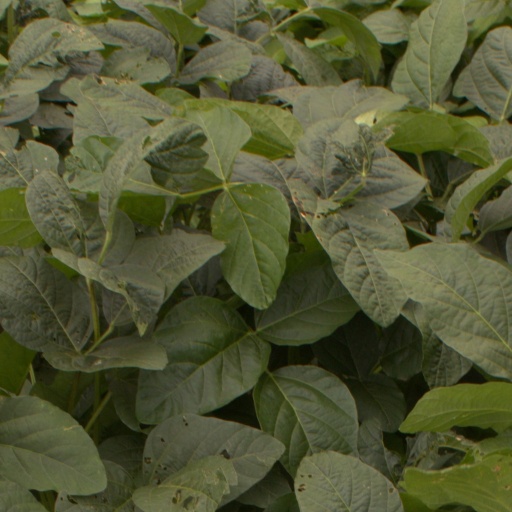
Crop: soybean